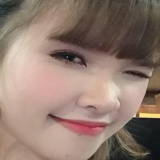
ca sĩ Khởi My